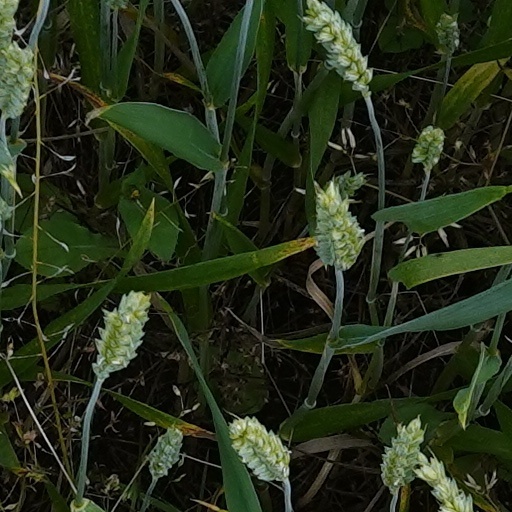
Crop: wheat